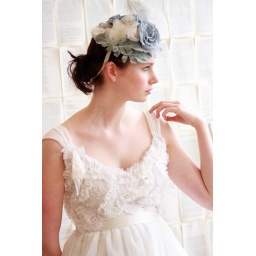
Handmade blue flower and feather hat: Twigs &amp;amp; Honey by Myra CallanWedding dress: Elizabeth DyeStyling: Chelsea FussModel: Anna Adams